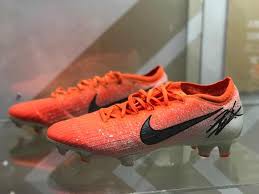
Waste category: shoes